Stella Glow

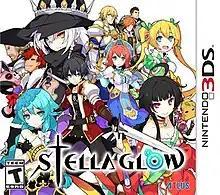
North American cover art

is a 2015 role-playing video game developed by Imageepoch for the Nintendo 3DS. It was released in Japan by Sega, in North America by Atlus USA, and in Europe and Australia by NIS America. Its story centers around a young man who must journey to unite four witches so he can save his home town from destruction. It was the final game by Imageepoch before their bankruptcy.